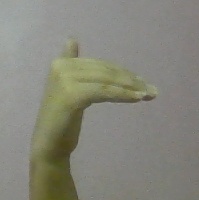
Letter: khaa